Liberty Tree Mall

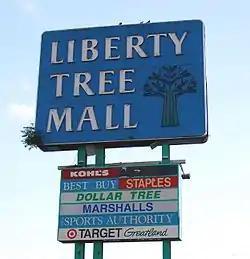
Original sign visible from Endicott Street and Route 128 in 2008

The Liberty Tree Mall is a shopping mall in Danvers, Massachusetts, U.S., managed by the Simon Property Group. It is anchored by Kohl's, Total Wine & More, AMC Theatres, Marshalls, Old Navy, Sky Zone, and Best Buy, along with Aldi.